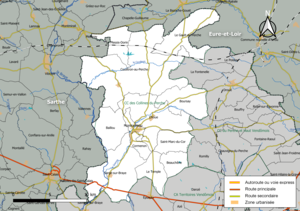
Carte de la communauté de communes des Collines du Perche, département de Loir-et-Cher, France. Composition au 1er janvier 2019.
La communauté de communes des Collines du Perche est une communauté de communes française, située dans le département